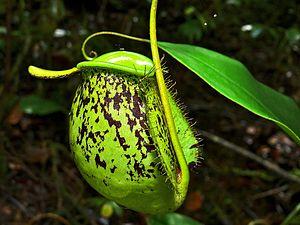
Nepenthes ampullaria est une plante carnivore d'Asie du sud-est qui pousse jusqu'à 1000 m d'altitude, dans les zones marécageuses des forêts tropicales.